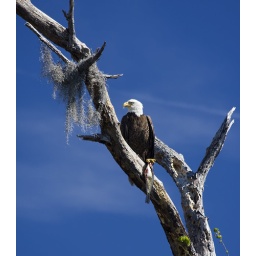
Eagle in a tree with a fish on the banks of Lake Rosalie, Florida.